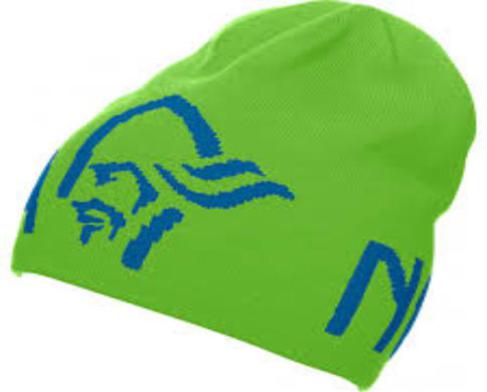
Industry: Clothes